Barra Vieja Beach

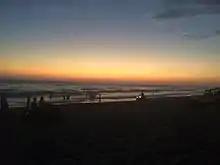
Visitors walking on the beach during sunset

It is 30 kilometers east of the city of Acapulco, in the Punta Diamante area, after the Acapulco International Airport.